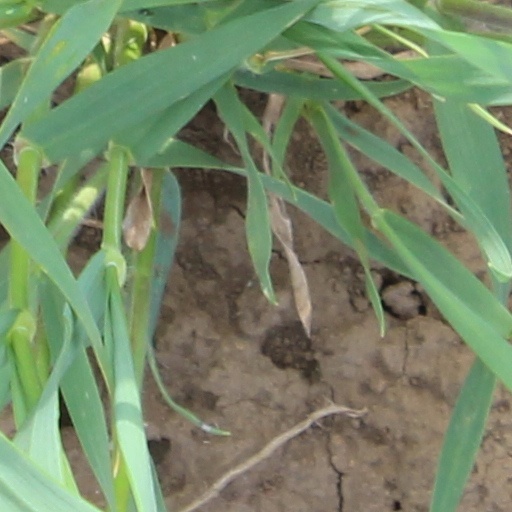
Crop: wheat